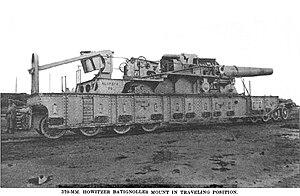
La Société de construction des Batignolles est une ancienne entreprise française de construction ferroviaire et de travaux publics au niveau national et international. Elle fut une des grandes entreprises françaises de travaux publics qui s'imposèrent au premier rang mondial entre la fin du XIXᵉ siècle et le XXᵉ siècle.
La Compagnie générale de Construction de locomotives était une filiale nantaise de la Société de construction des Batignolles créée en 1917. Elle eut entre autres pour activité la construction ferroviaire et la production d'armement.